George Koval

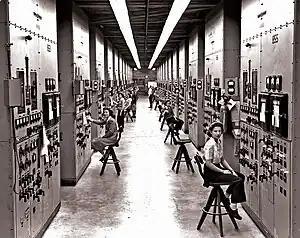
Oak Ridge workers operating calutrons. Koval's job as a health officer meant he had his own car and access to many sensitive areas of the facility.

The Specialized Training Program was dissolved in early 1944, as the progress of the war tipped in favor of the Allies; many of the CCNY classmates were transferred to the infantry, while Koval and a dozen others were selected for the Special Engineer Detachment. The Detachment was part of the covert project to design, engineer, and fabricate an atomic bomb—an American, Canadian and British initiative known as the Manhattan Project. Koval was assigned to Oak Ridge, Tennessee; at the time, project scientists were researching enriched uranium and plutonium-based bombs, with the Oak Ridge laboratories central to the development of both. The project suffered from a lack of human resources and asked the Army for technically qualified men.